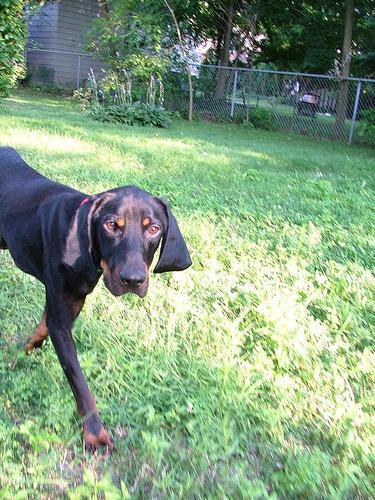
black-and-tan_coonhound